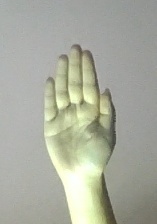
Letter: seen